Pittsburgh Plate Glass Company Detroit Warehouse

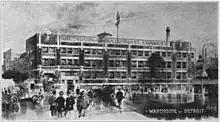
Pittsburg Plate Glass Warehouse Detroit, 1922 illustration

The Pittsburgh Plate Glass Company had a presence in Detroit in the late 19th century, with offices located on Jefferson Avenue. In 1907, the company moved to Larned Street, staying there until this warehouse building was constructed. In 1920, the company chose a site on what was then Greenwood Street (now the John C. Lodge Freeway) to construct a new warehouse and office building. The site was convenient to the multiple railroads crossing Detroit, as well as the automobile factories in the nearby Piquette Avenue Industrial Historic District. The company commissioned Francis W. Fitzpatrick to design the building. He specifically designed the building to be fireproof.